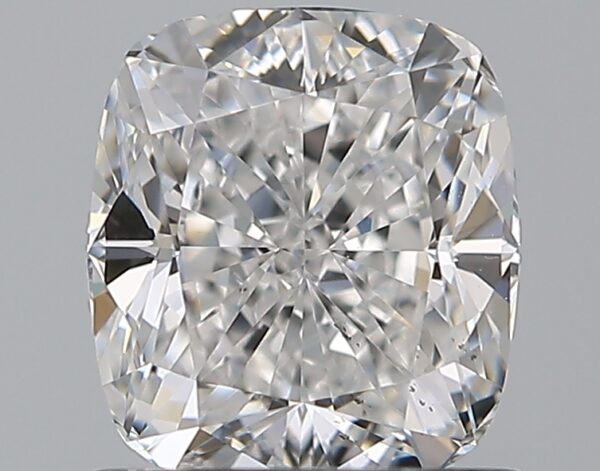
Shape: cushion
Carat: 1
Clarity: VS2
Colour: E
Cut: EX
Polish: EX
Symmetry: VG
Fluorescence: F
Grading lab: GIA
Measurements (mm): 5.92 x 5.32 x 3.71